Body mass index

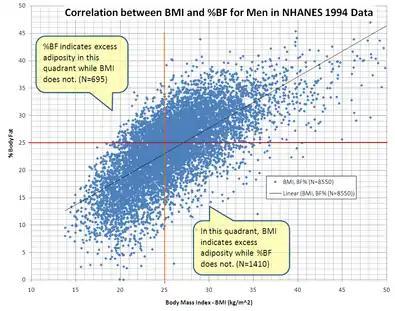
This graph shows the correlation between body mass index (BMI) and body fat percentage (BFP) for 8550 men in NCHS' NHANES 1994 data. Data in the upper left and lower right quadrants suggest the limitations of BMI.

Adolphe Quetelet, a Belgian astronomer, mathematician, statistician, and sociologist, devised the basis of the BMI between 1830 and 1850 as he developed what he called "social physics". Quetelet himself never intended for the index, then called the Quetelet Index, to be used as a means of medical assessment. Instead, it was a component of his study of , or the average man. Quetelet thought of the average man as a social ideal, and developed the body mass index as a means of discovering the socially ideal human person. According to Lars Grue and Arvid Heiberg in the Scandinavian Journal of Disability Research, Quetelet's idealization of the average man would be elaborated upon by Francis Galton a decade later in the development of Eugenics.